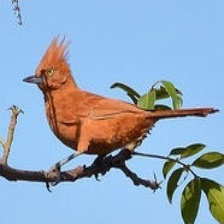
Species: CAATINGA CACHOLOTE
Scientific name: PSEUDOSEISURA CRISTAT